Babu Karam Singh Bal

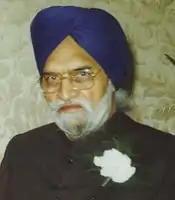
Babu Karam Singh in 1989

Babu Karam Singh Bal (c. 1927 – 7 October 1992) was an Indian politician for the Shiromani Akali Dal party and the sarpanch for the town of Sathiala in Punjab, India. Bal was also the manager of Gurdwara Baba Bakala Sahib under the SGPC for 38 years.